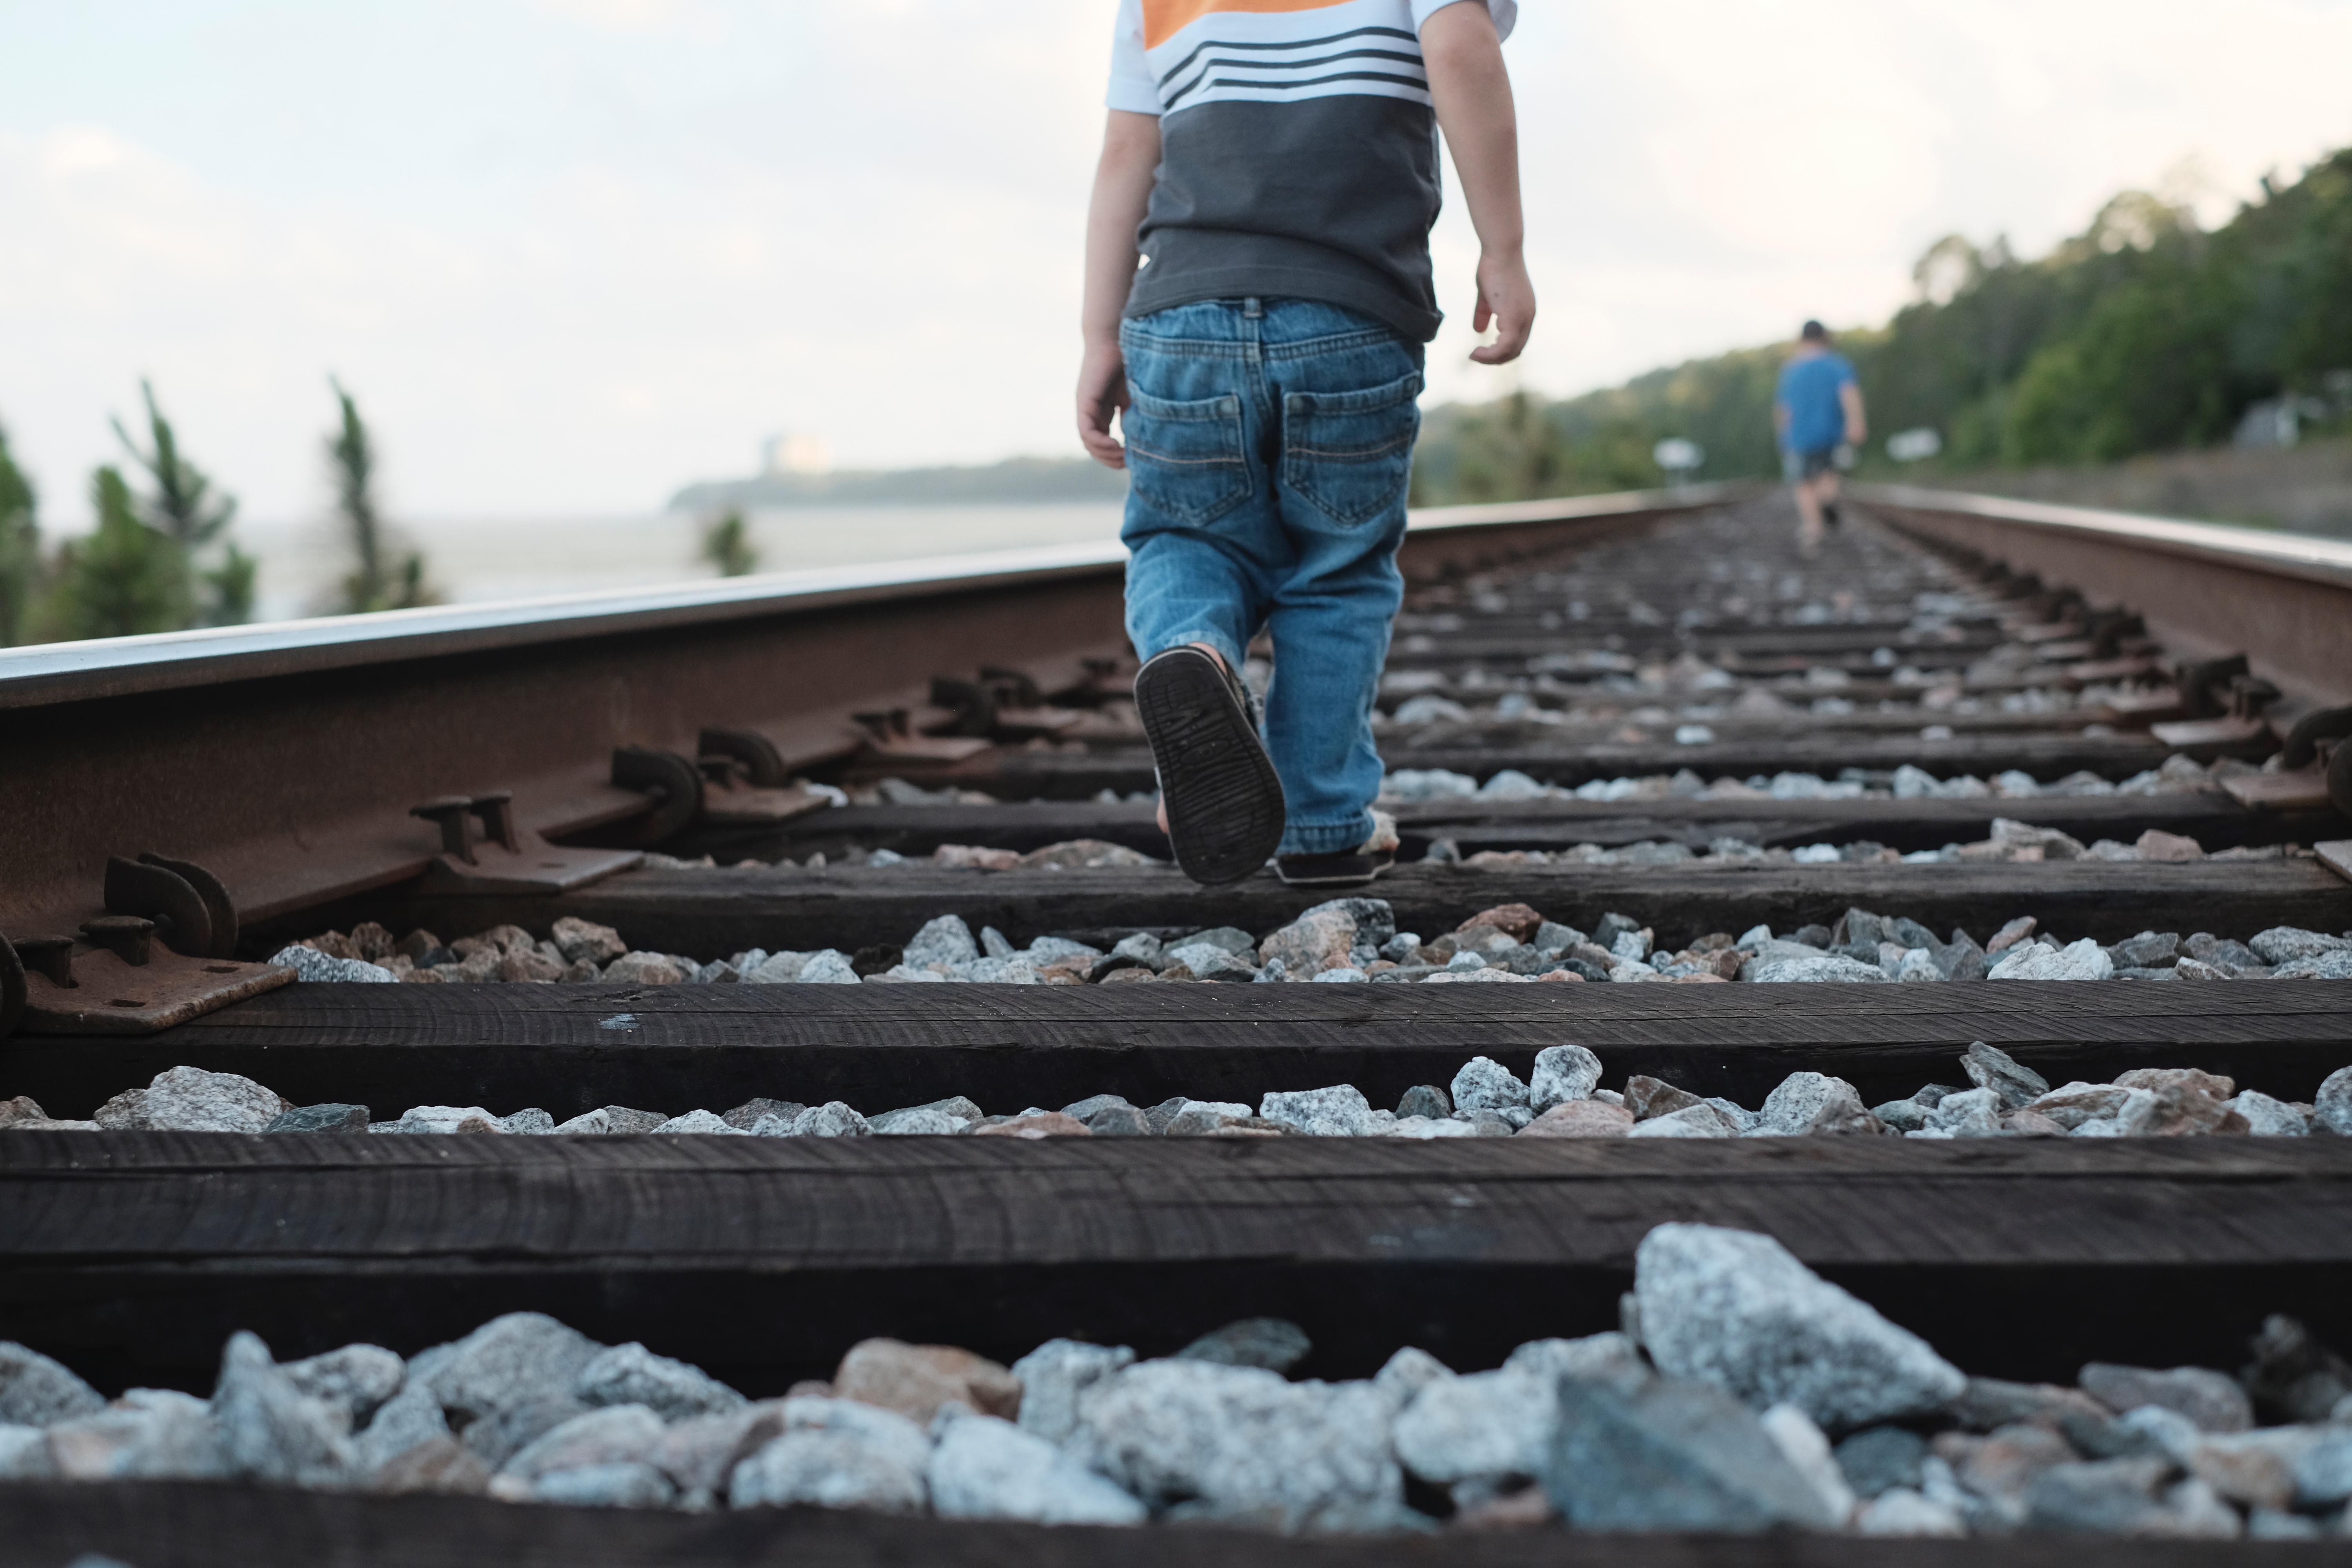
track, transport, vehicle, material